Black Ice (album)

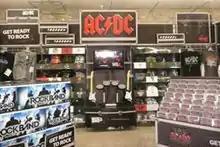
Inside a supermarket, boxes of the video game Rock Band, a display with music CDs, and a display with the AC/DC logo atop it, featuring shirts, CDs and the Rock Band instruments.

In North America, Wal-Mart made a deal for the exclusive distribution of "Black Ice", though a few independent music shops ordered copies of the album from foreign outlets. Angus declared that the band chose Wal-Mart because the company is the biggest physical music retailer in America, which they believed to be "the best alternative to iTunes". He also said, "There aren't as many record stores these days, and Wal-Marts are all over America. New York and Los Angeles and Chicago may be covered, but in the heartland of America, Wal-Mart may be the only gig in town." Wal-Mart created over 3000 "Rock Again AC/DC Stores" with displays showcasing the band's albums, branded clothing, the "No Bull" DVD, the video game "", and products from sponsors. Gary Severson, a Wal-Mart senior vice president, said that AC/DC was one of the rare artists whose loyal fan-base allowed them to display other merchandise along with the music. In October, MTV, Wal-Mart and Columbia created "AC/DC Rock Band Stores" in cities without regular Wal-Mart retail locations–New York's Times Square and Los Angeles. "Black Ice" trucks were dispatched on the streets of these cities after the release, playing tracks and making stops each day to sell merchandise. Advertising agency Arnold Worldwide was awarded both Best Activity Generating Brand Volume by the Marketing Agencies Association, and Best Retail/Co-Marketing Campaign by "Promo Magazine" for "Black Ice"s marketing campaign.